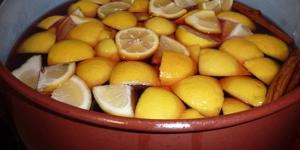
zurracapote de miranda de ebro